Priya Nandra-Hart

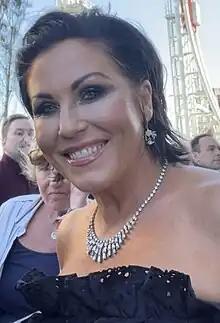
Priya embarked on a feud with Kat Mitchell (Jessie Wallace) over her relationship with Nish Panesar (Navin Chowdhry).

Priya embarks on a feud with long-standing character Kat Mitchell (Jessie Wallace) after she enters a relationship with Nish. They row in public on many occasions — Priya fumbles Kat and Suki's plans to ruin Nish. Nish later attacks Kat in his own home in a "sinister twist" that would see Nish's evil side be exposed to Kat after she threatens his businesses after she realises his intentions to scam her out of the Slater/Mitchell family businesses. When asked if she enjoyed going "head to head" with Wallace, Khan Levy conveyed she "had a bit of a 'pinch me' moment". She added Wallace is brilliant and mentioned that Kat has a lot more front than Priya. She positively expressed the experience and Wallace for pushing her to the limit and stepping out of her comfort zone.